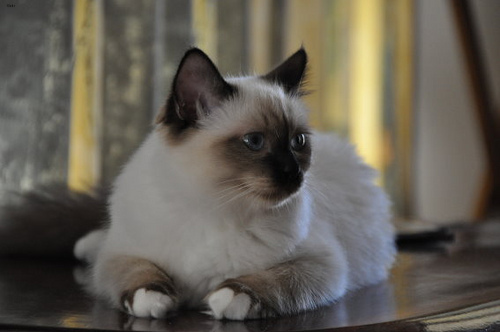
Breed: birman